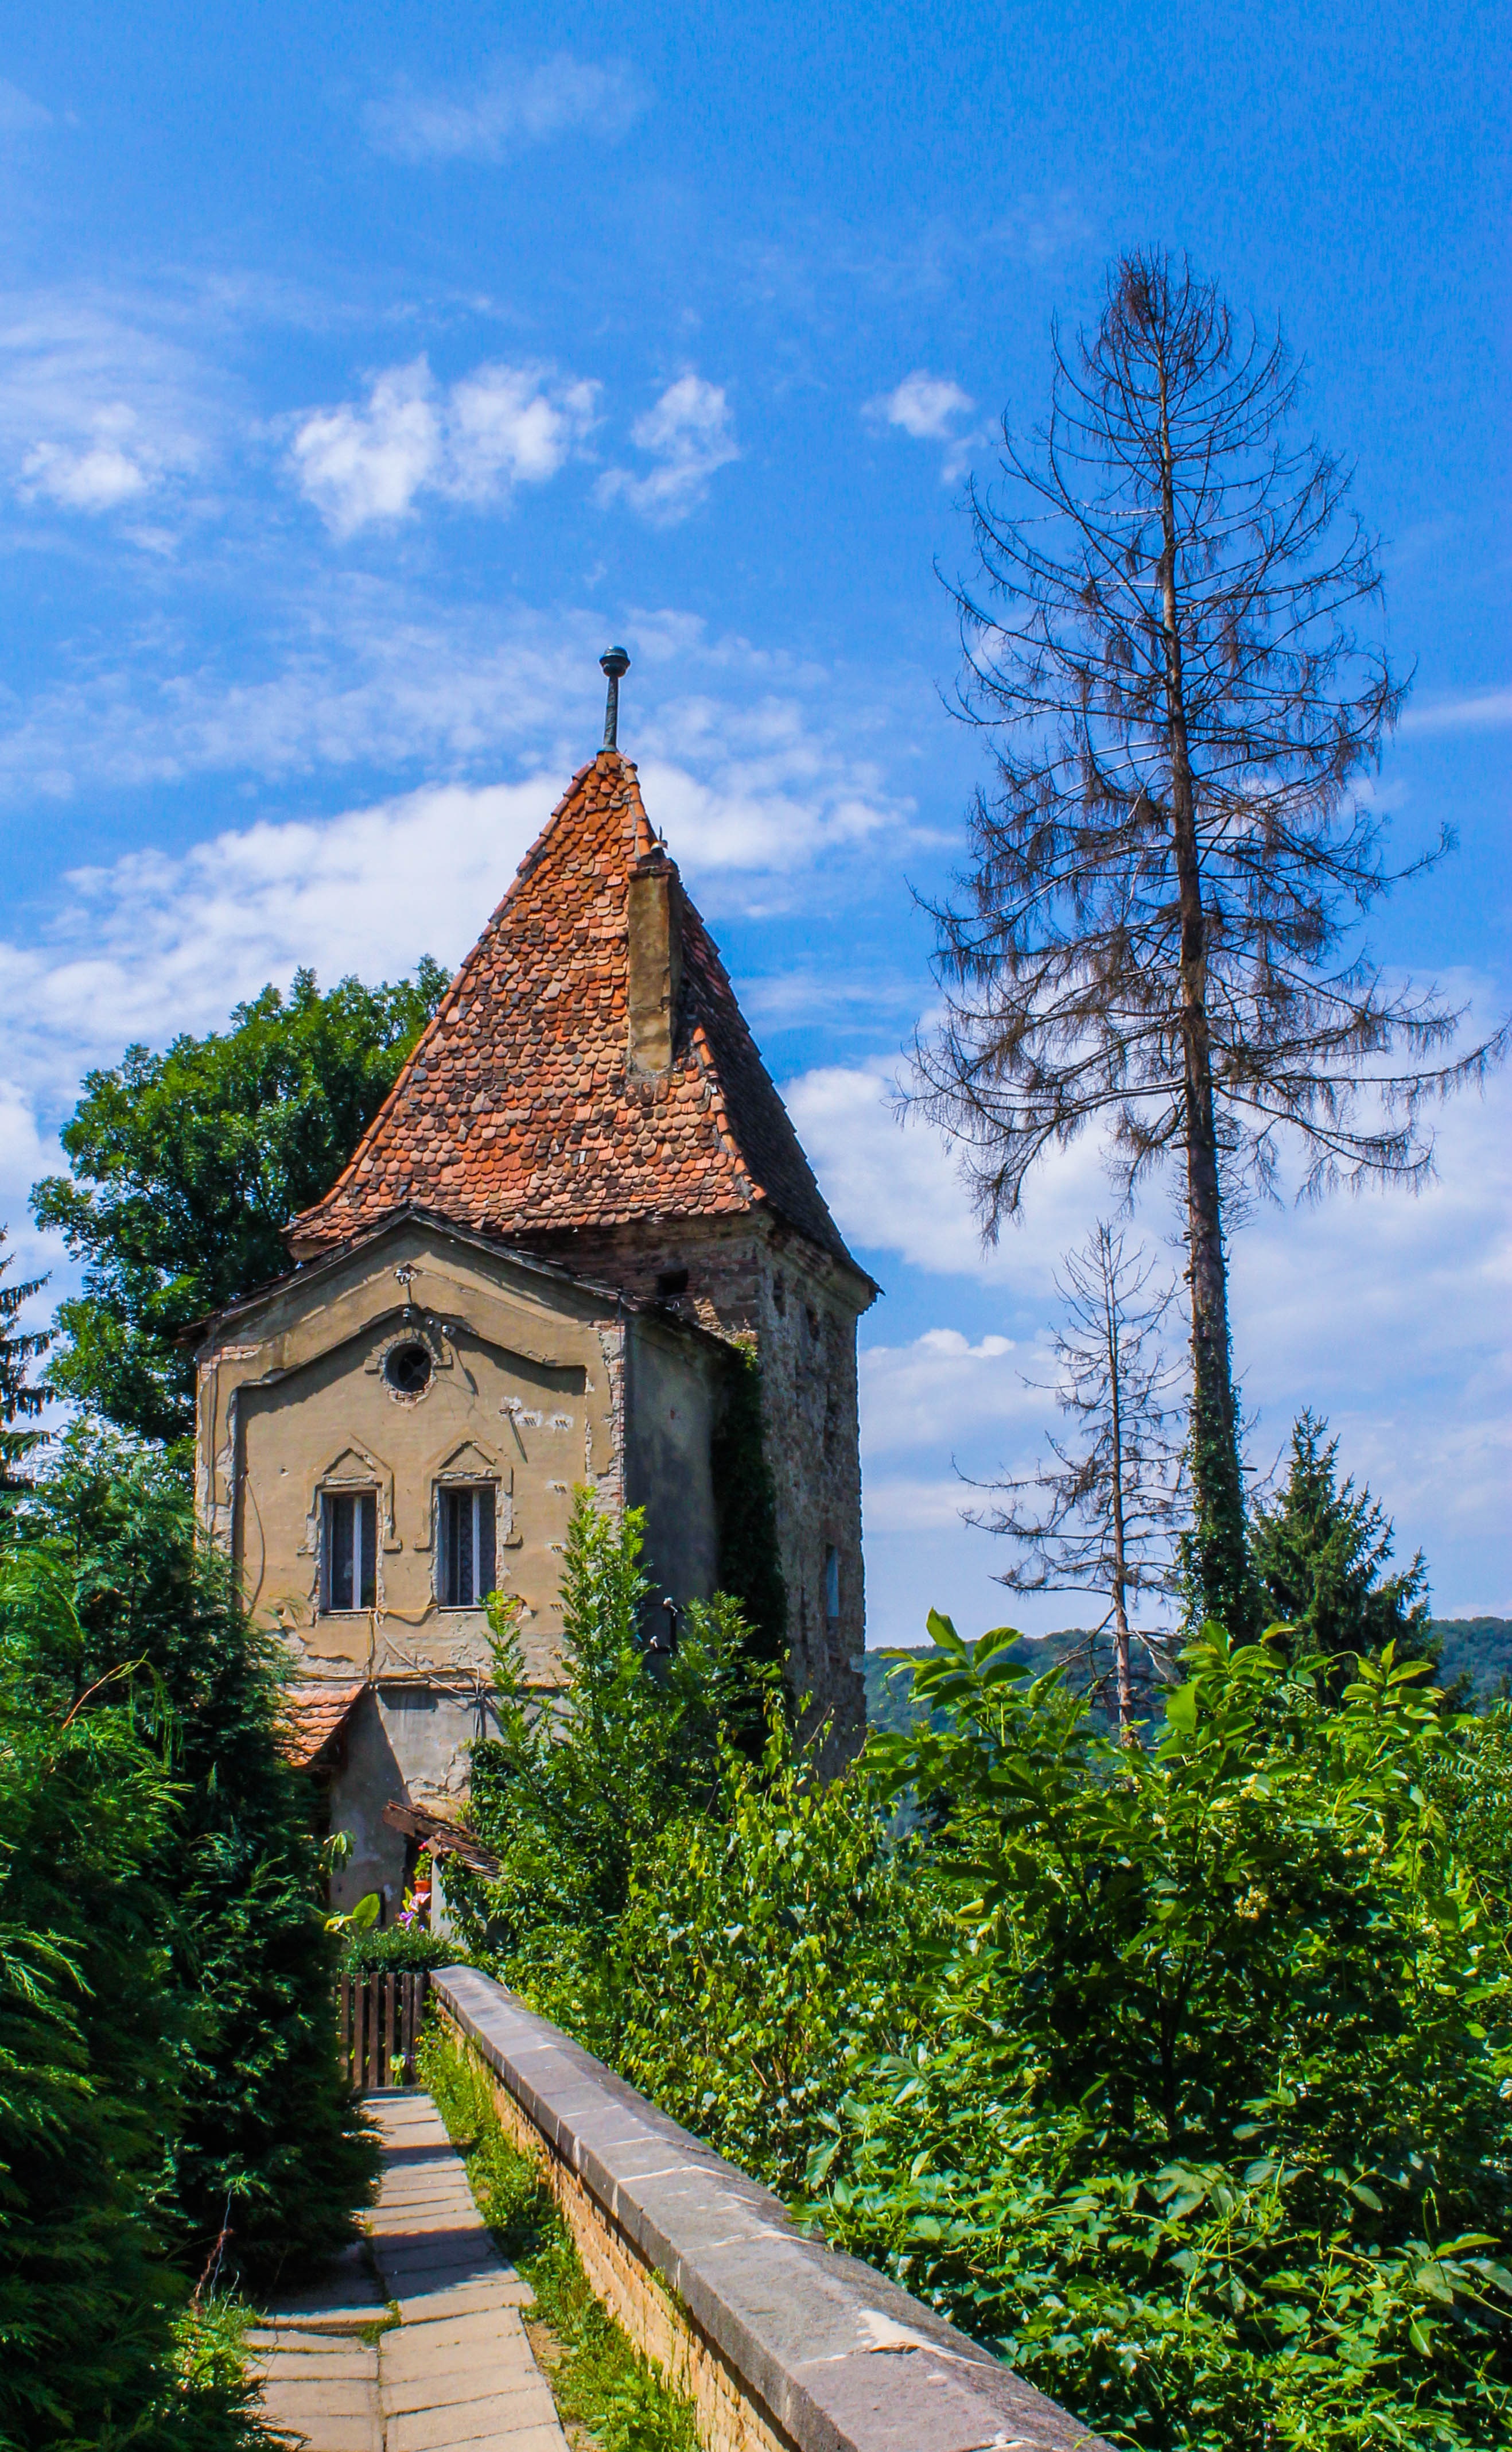
tree, architecture, house, building, old, travel, village, tower, cottage, church, chapel, door, place of worship, medieval, history, estate, romania, transylvania, rural area, sighisoara